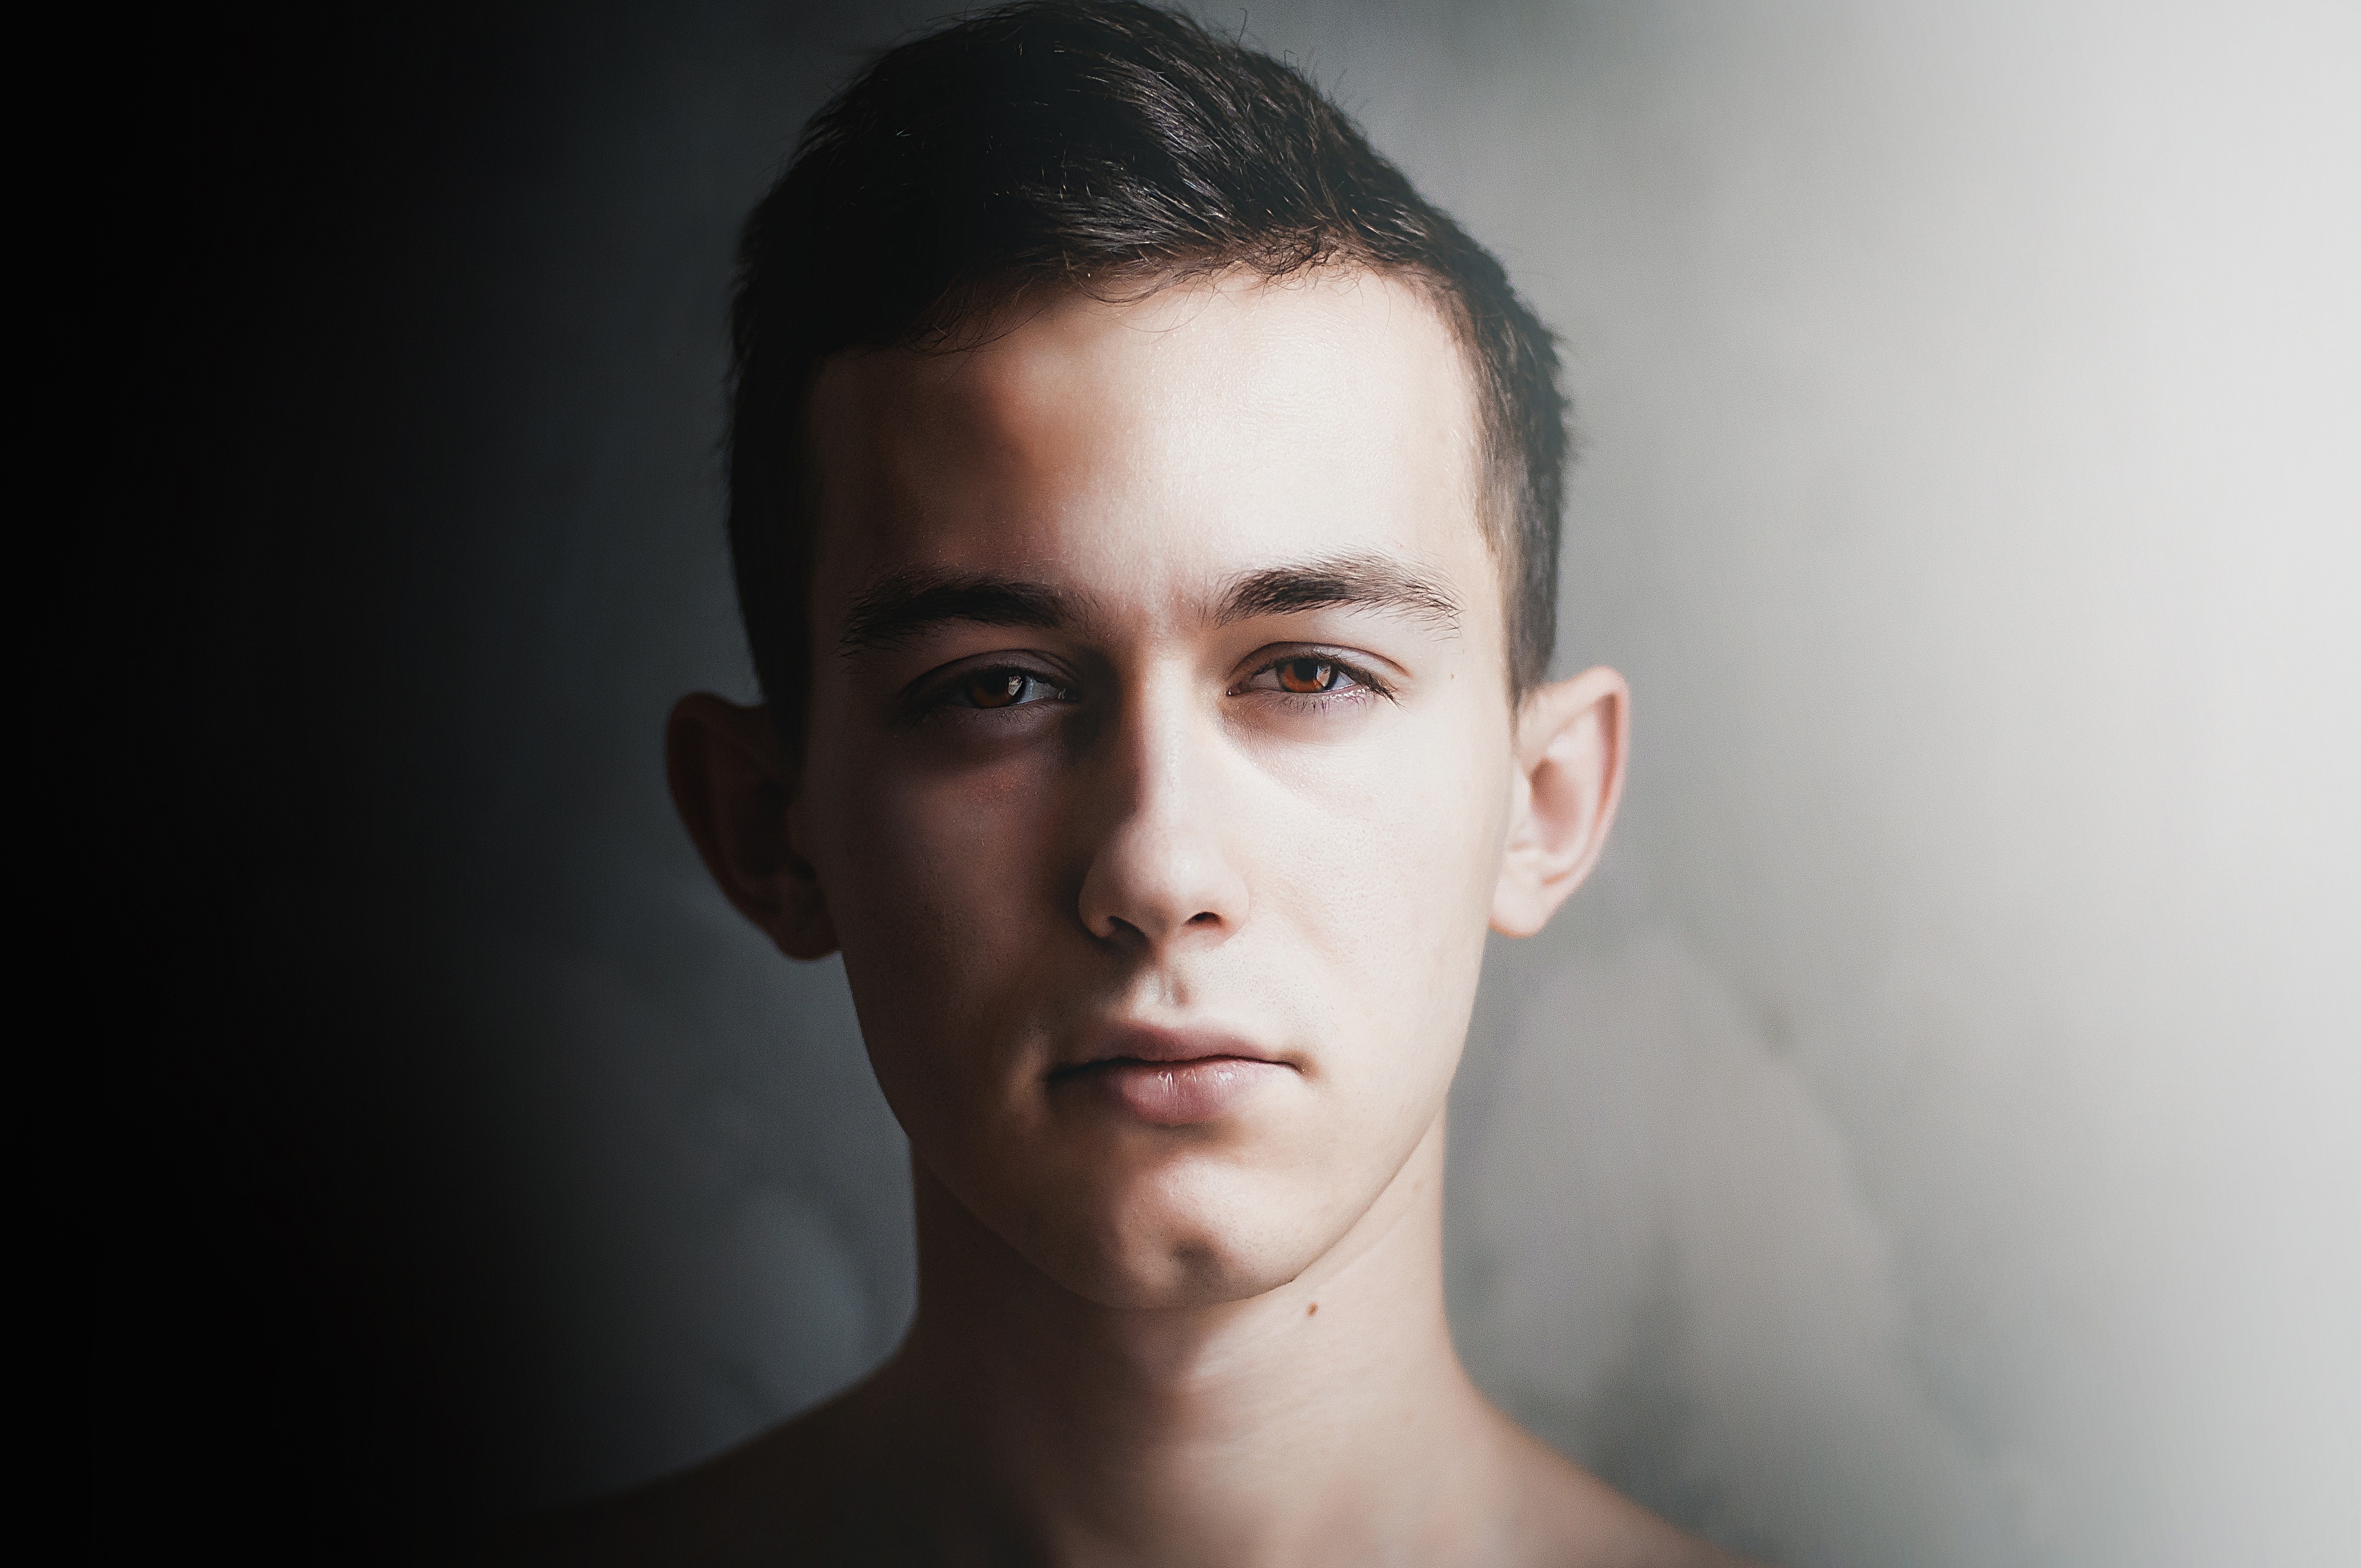
man, person, hair, white, photography, male, guy, portrait, model, young, shadow, contrast, black, monochrome, closeup, hairstyle, close up, face, eye, head, skin, beauty, organ, serious, photo shoot, sense, portrait photography